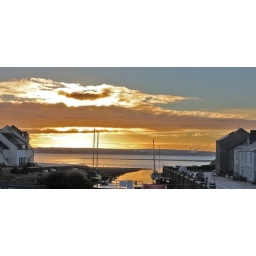
Taken from my bedroom window on Sunday morning.Glorious Winter sunrise over Haverigg bay